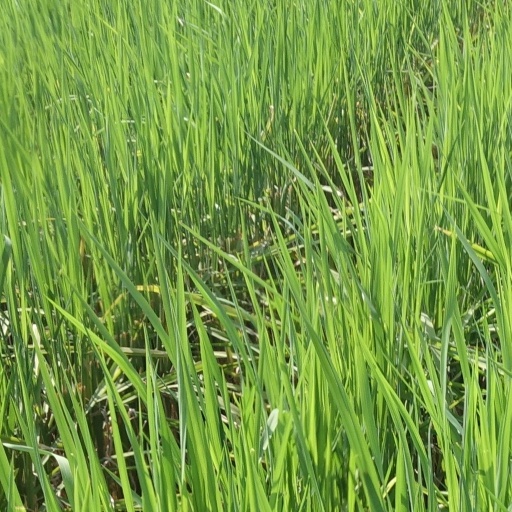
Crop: rice